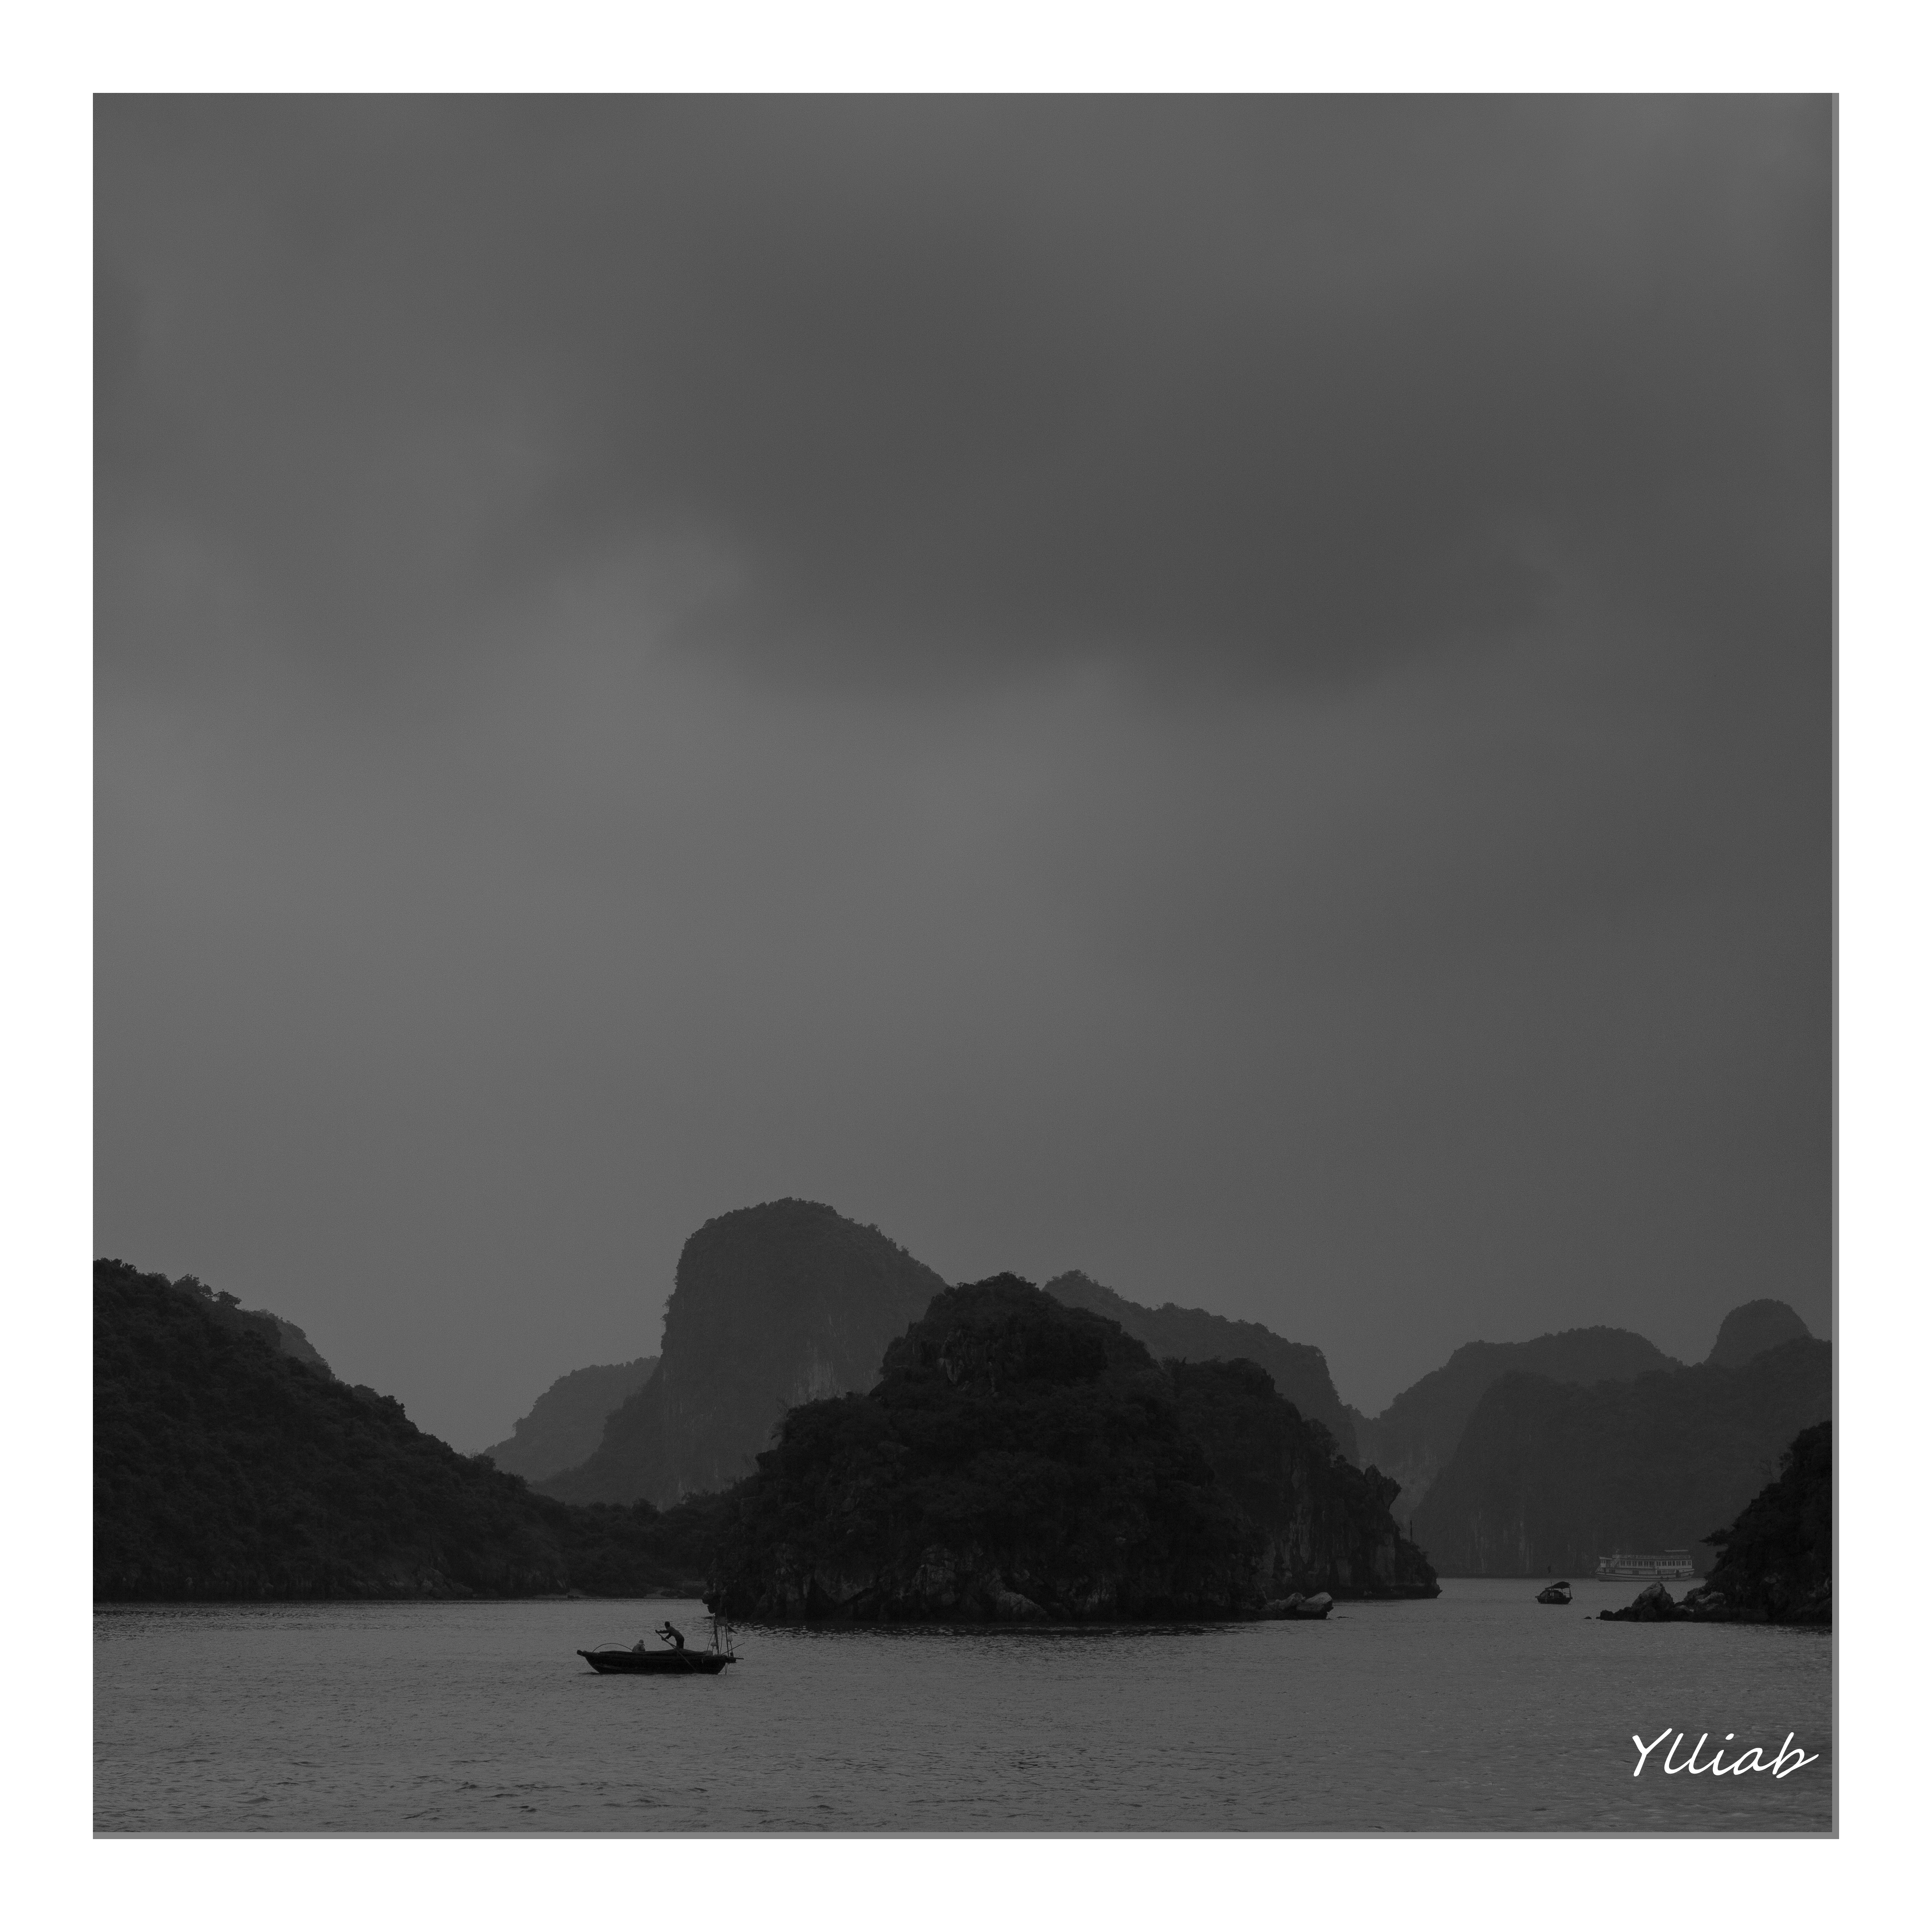
landscape, black and white, canon, monochrome, paysage, wow, pcheur, eos5d, vietnam, ylliab, ylliabphoto, lepaysagesimplement, halong, baiedhalong, halongbaie, monochrome photography, atmospheric phenomenon